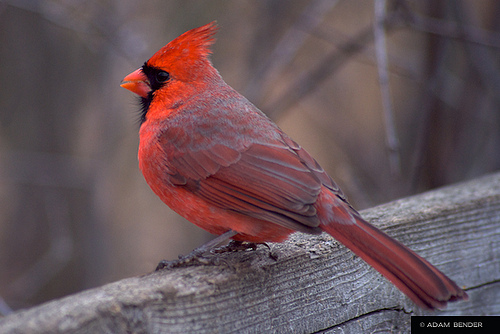
a brightly red colored bird with a sharp, pointed crown and a black superciliary.
this is a red bird with grey wings and a bright red beak.
a small plump body with red feathers, and a spike crown.
the bird has a red crown and a small red bill.
this bird has a tuft of red crown feathers, a black eye ring, and a short red billa medium sized bird with a small bill and a red crown
this bird is red with black and has a very short beak.
this bird has a bright orange head, but a darker red plumage on its wings.
a small bird that is red, has hair sticking out from its head, a long tail, and a short red beak.
a small bird with a bright red coloring and red beak.
Species: Cardinal